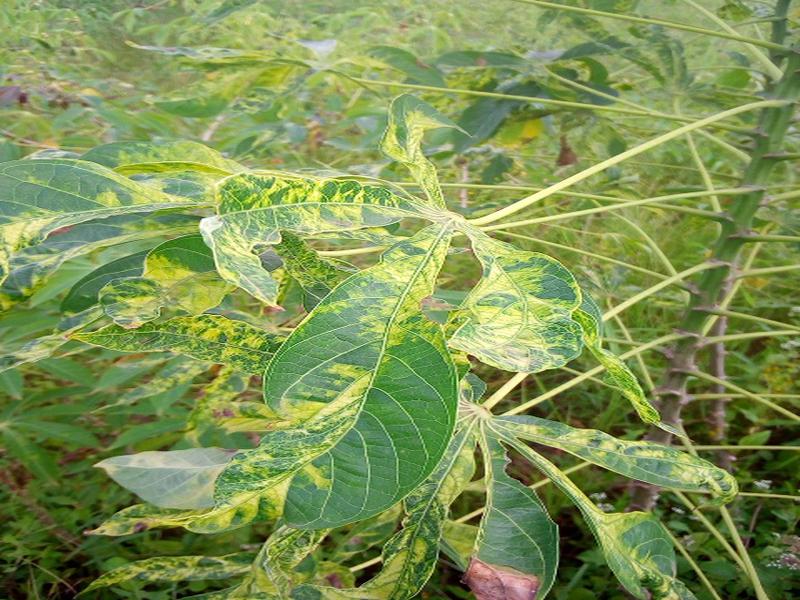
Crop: cassava
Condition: mosaic_disease